Ireland

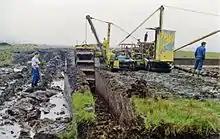
Turf-cutting near Maam Cross by the road to Leenane, County Galway

Ireland has an ancient industry based on peat (known locally as "turf") as a source of energy for home fires. A form of biomass energy, this source of heat is still widely used in rural areas. However, because of the ecological importance of peatlands in storing carbon and their rarity, the EU is attempting to protect this habitat by fining Ireland for digging up peat. In cities, heat is generally supplied by natural gas or heating oil, although some urban suppliers distribute sods of turf as "smokeless fuel" for domestic use.